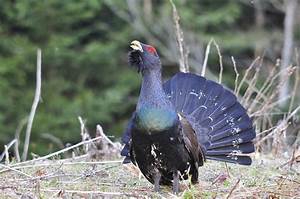
Label: gallina